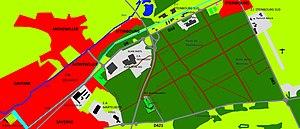
Plan de la forêt de la Faisanderie aujourd'hui
La Faisanderie désigne une forêt et sa maison forestière, un ancien parc intégralement entouré d'un mur, un domaine de chasse et d’élevage de faisans et aujourd’hui une zone d’activités situés sur les territoires communaux de Saverne, Monswiller et Steinbourg. Dans le prolongement du « petit parc » du château de Rohan, ancienne résidence des princes-évêques de Strasbourg, le « grand parc » fut converti en faisanderie au XVIIIᵉ siècle par Armand-Gaston-Maximilien de Rohan. Avec la réalisation du grand chemin de Steinbourg, la plus grande partie de la forêt au sud du chemin sera dénommée « grand parquet » et prendra le nom de Faisanderie jusqu’à aujourd’hui. Le « petit parquet » au nord du chemin comporte une grande pièce d’eau appelée « le Canal » qui s’étendait du château épiscopal jusqu'à Steinbourg, intégré aujourd’hui dans le canal de la Marne au Rhin.